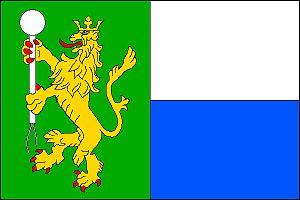
Hamry est une commune du district de Klatovy, dans la région de Plzeň, en République tchèque. Sa population s'élevait à 129 habitants en 2017.